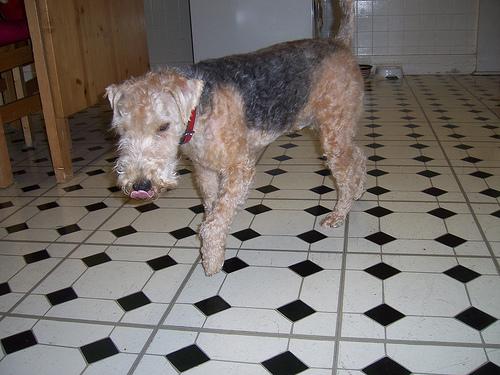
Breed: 216-n000017-Lakeland_terrier